Ex Libris: The New York Public Library

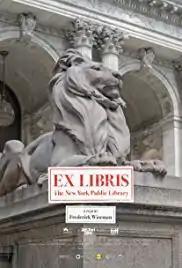
Film poster

Ex Libris: The New York Public Library is a 2017 American documentary film about the New York Public Library (NYPL), directed by Frederick Wiseman. It was screened in the main competition section of the 74th Venice International Film Festival where it won the FIPRESCI Award.